Mercer Museum

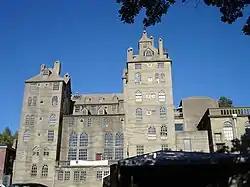
Mercer Museum in Doylestown, Pennsylvania

The Mercer Museum is a museum located in Doylestown, Pennsylvania. The Bucks County Historical Society operates the Mercer Museum, the Research Library, and Fonthill Castle, the former home of the museum's founder, archeologist Henry Chapman Mercer.